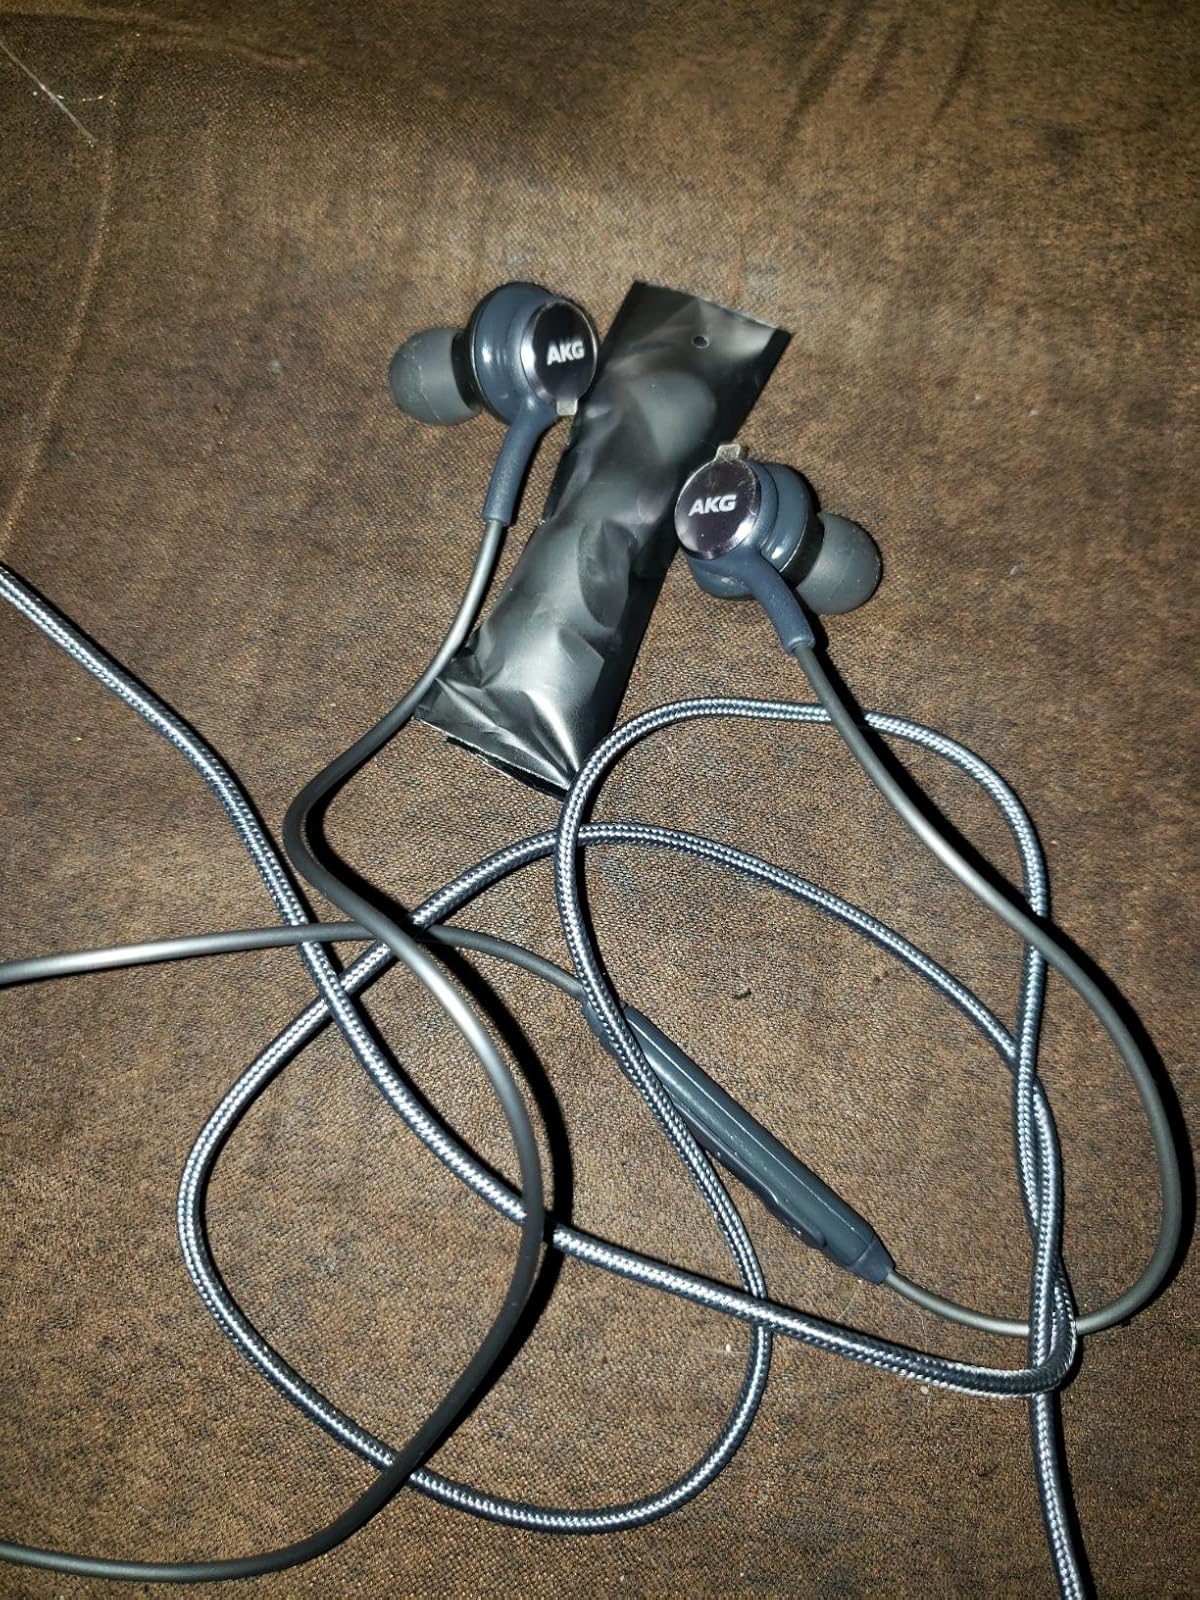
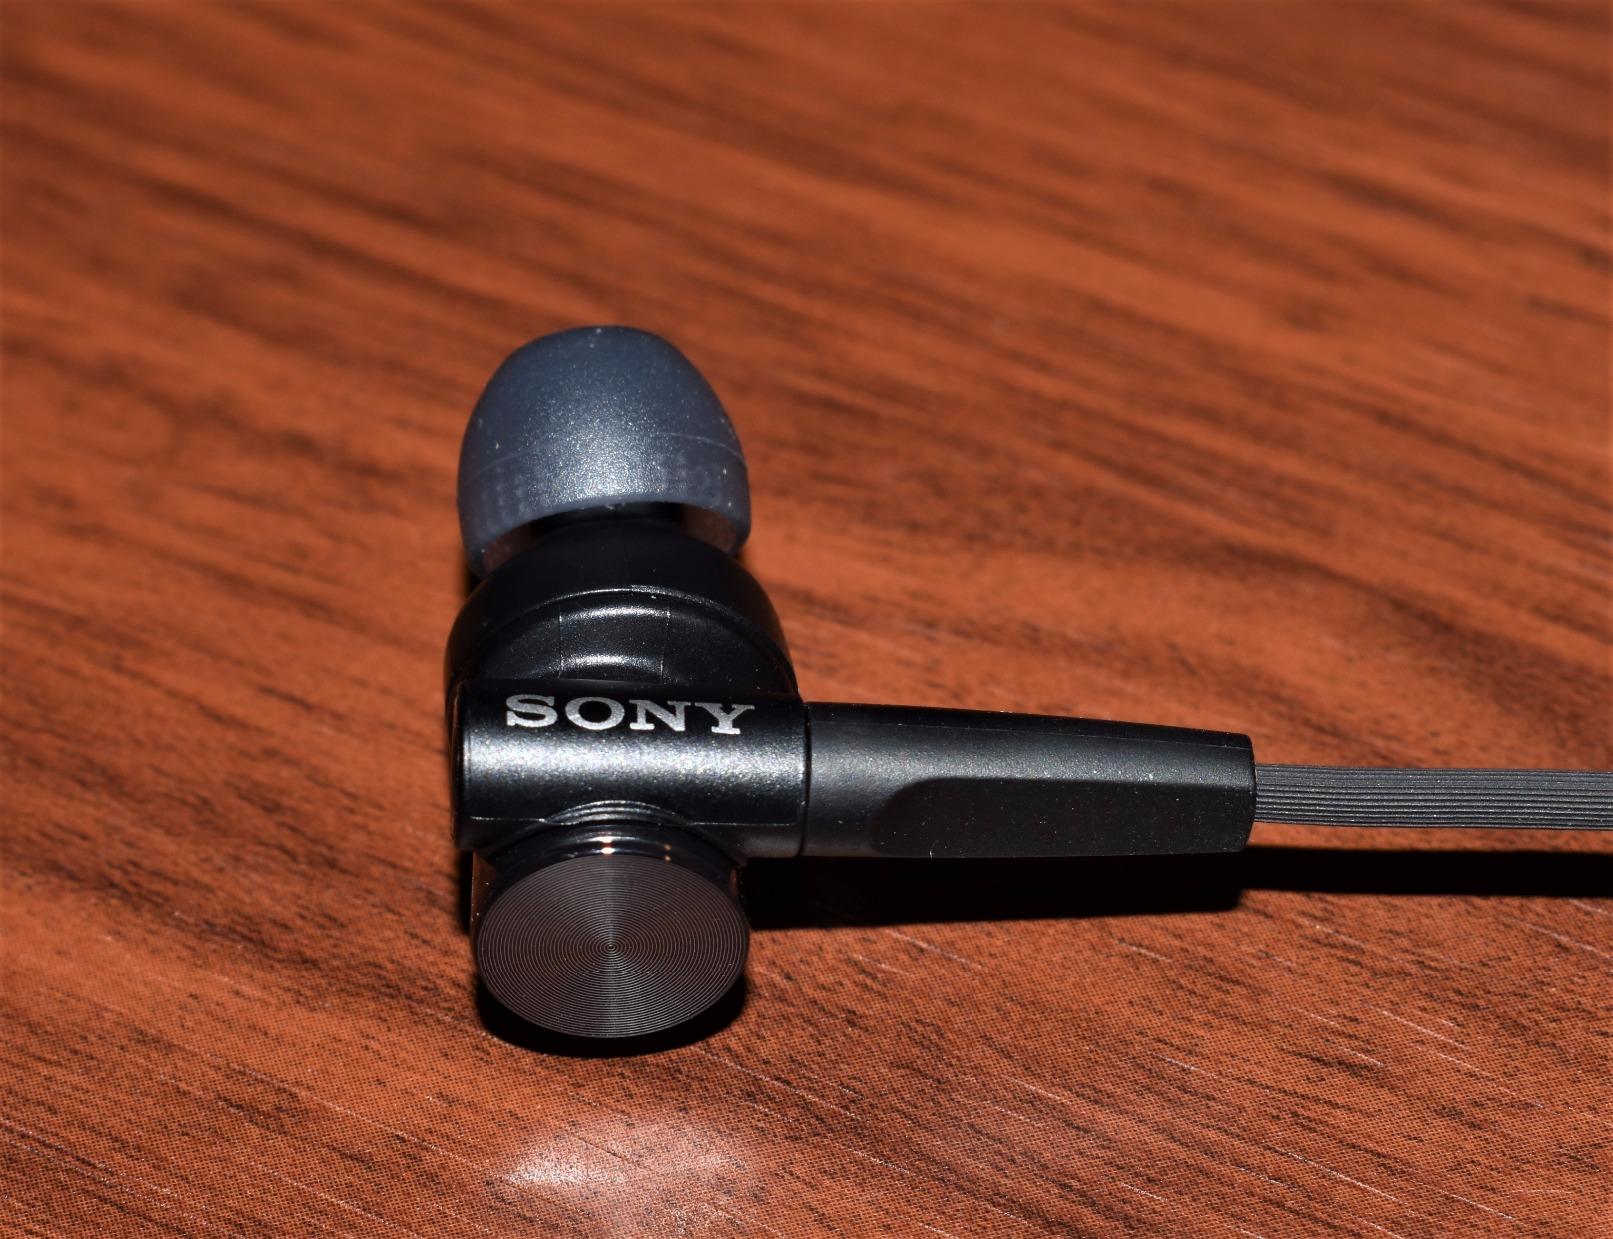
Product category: headphones
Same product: no